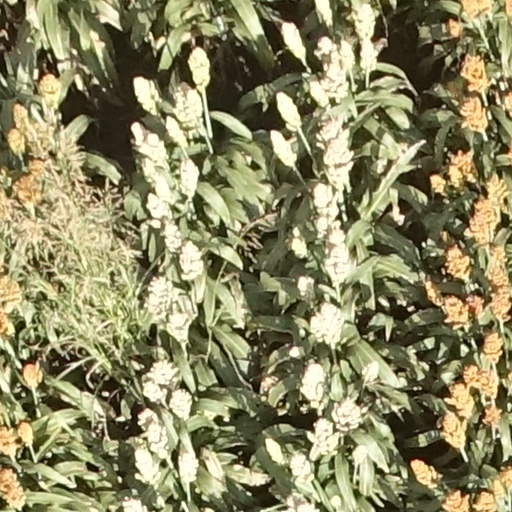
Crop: sorghum